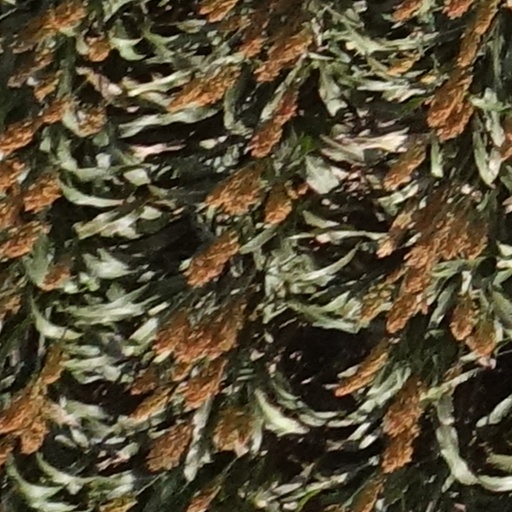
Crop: sorghum